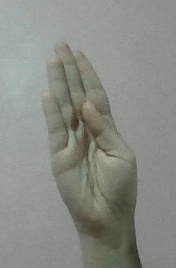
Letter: kaaf